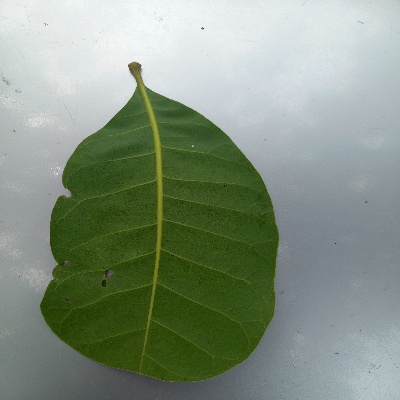
Crop: Cashew
Condition: healthy